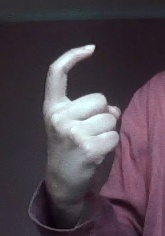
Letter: ra